Ofer Levi

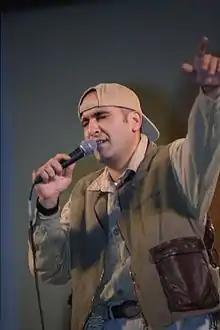

Ofer Yoel Levy (born June 17, 1964) is an Israeli singer and composer, a pioneer of the Turkish and Arab music genres in Israel.